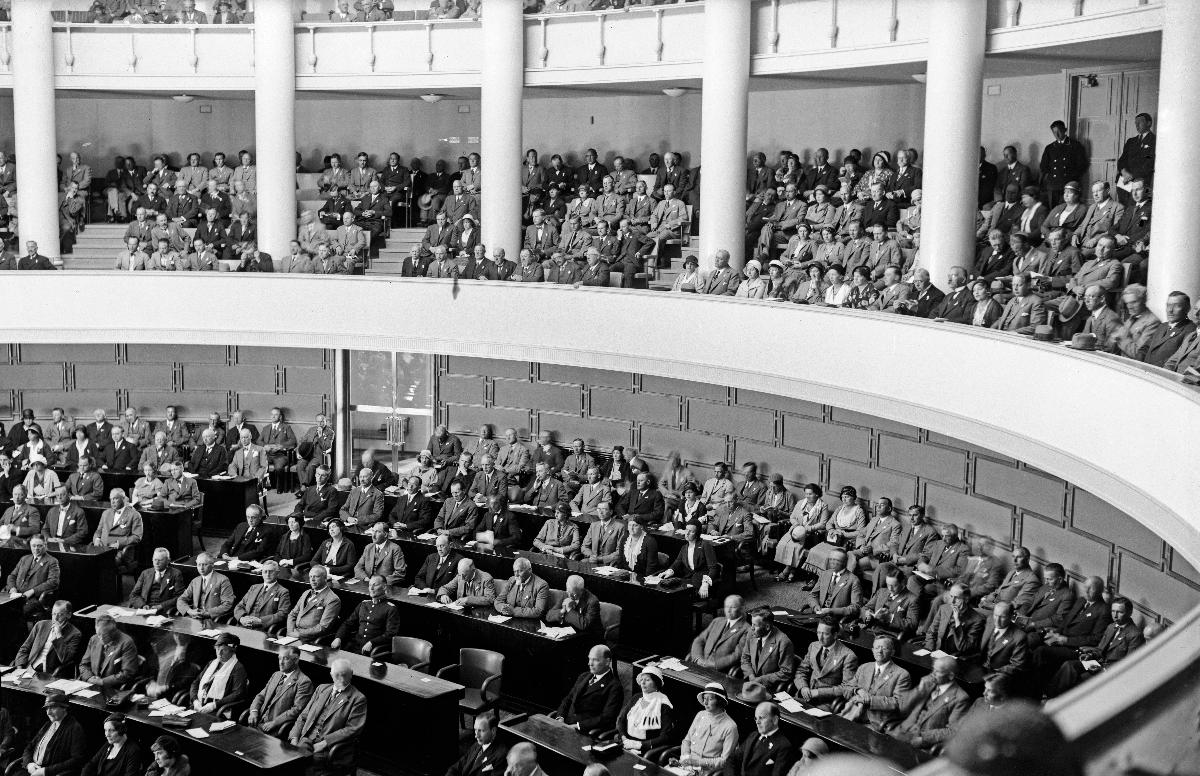
Pohjoismaiset rakennusmessut Helsingissä 1932
Nordiska byggnadsmässan i Helsingfors 1932; The Nordic Building Fair in Helsinki 1932
sisällön kuvaus: Pohjoismaiset rakennuspäivät Helsingissä 4.7.1932. Rakennuspäivien avajaiset uudessa Eduskuntatalossa. content description: The Nordic Building Days in Helsinki 4.7.1932. The opening of the Building Days in the new Parliament house. innehållsbeskrivning: Nordiska byggnadsdagar i Helsingfors 4.7.1932. Byggnadsdagarnas öppning i det nya Riksdagshuset.
Kuvaaja: Sundström, Hugo, kuvaaja
Vuosi: 1932
Paikka: Suomi, Uusimaa, Helsinki
Aiheet: messut (tapahtumat); näyttelyt; rakentaminen; arkkitehtuuri (rakenne); HBL; trade fairs; exhibitions; architecture; building; buildings; fairs; expos; expositions; openings; meetings; mässor (evenemang); utställningar; arkitektur; byggnadsmässor; mässor; möten; öppningar